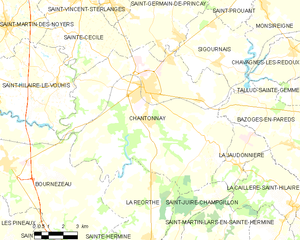
Carte des communes françaises Chantonnay